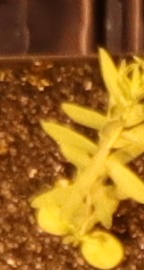
Label: Flax